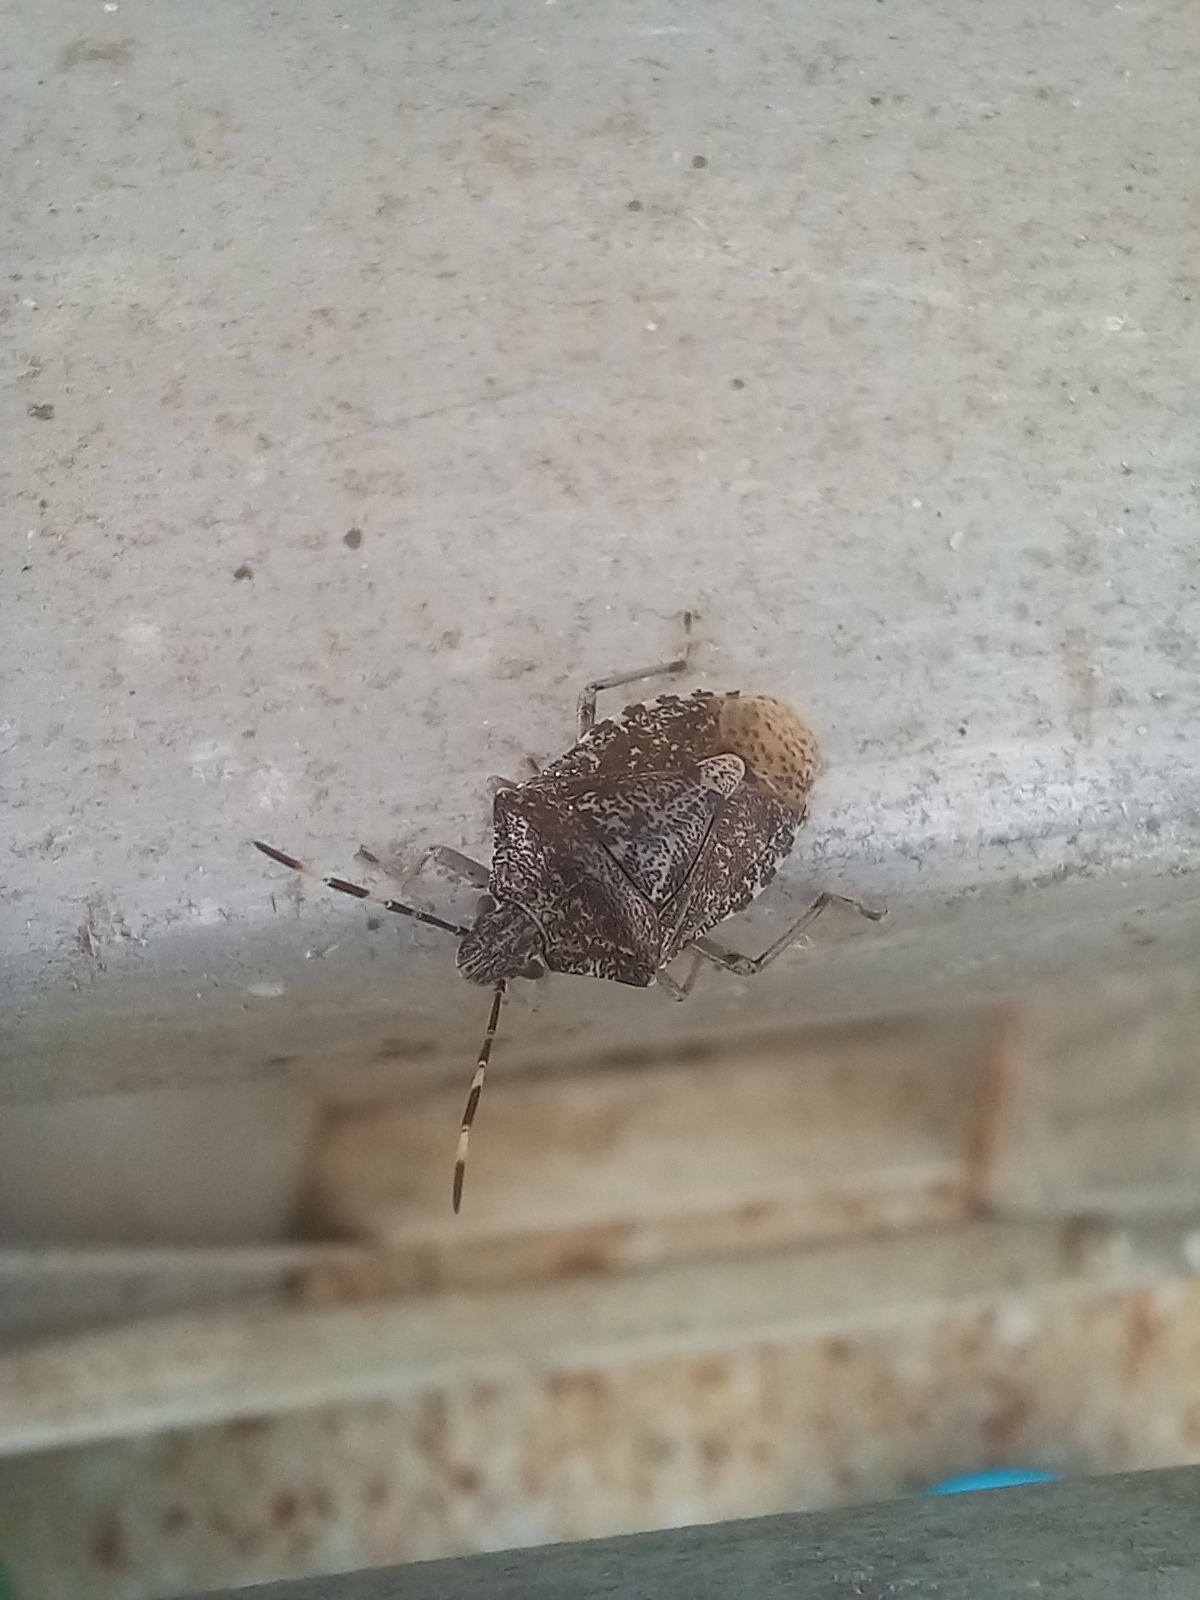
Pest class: stink_bug